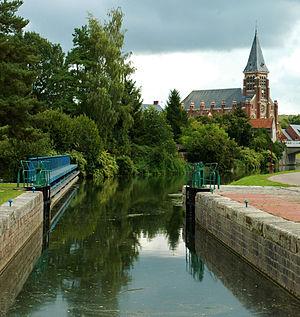
Pont-Remy est une commune française située dans le département de la Somme en région Hauts-de-France.